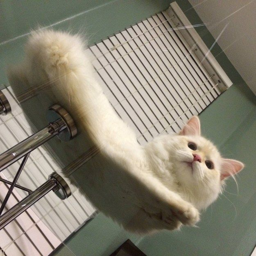
from now on , you may only have glass .